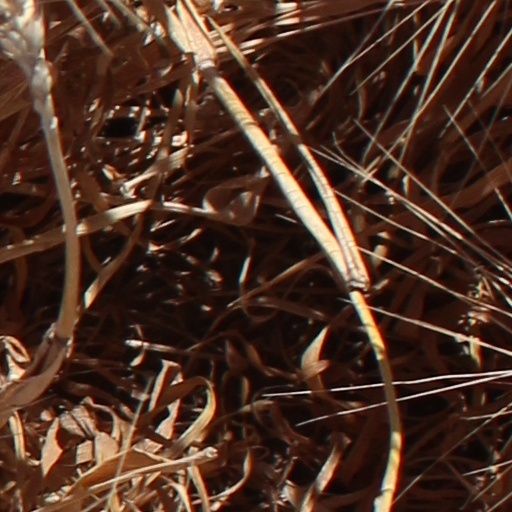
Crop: wheat